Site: brandenburg
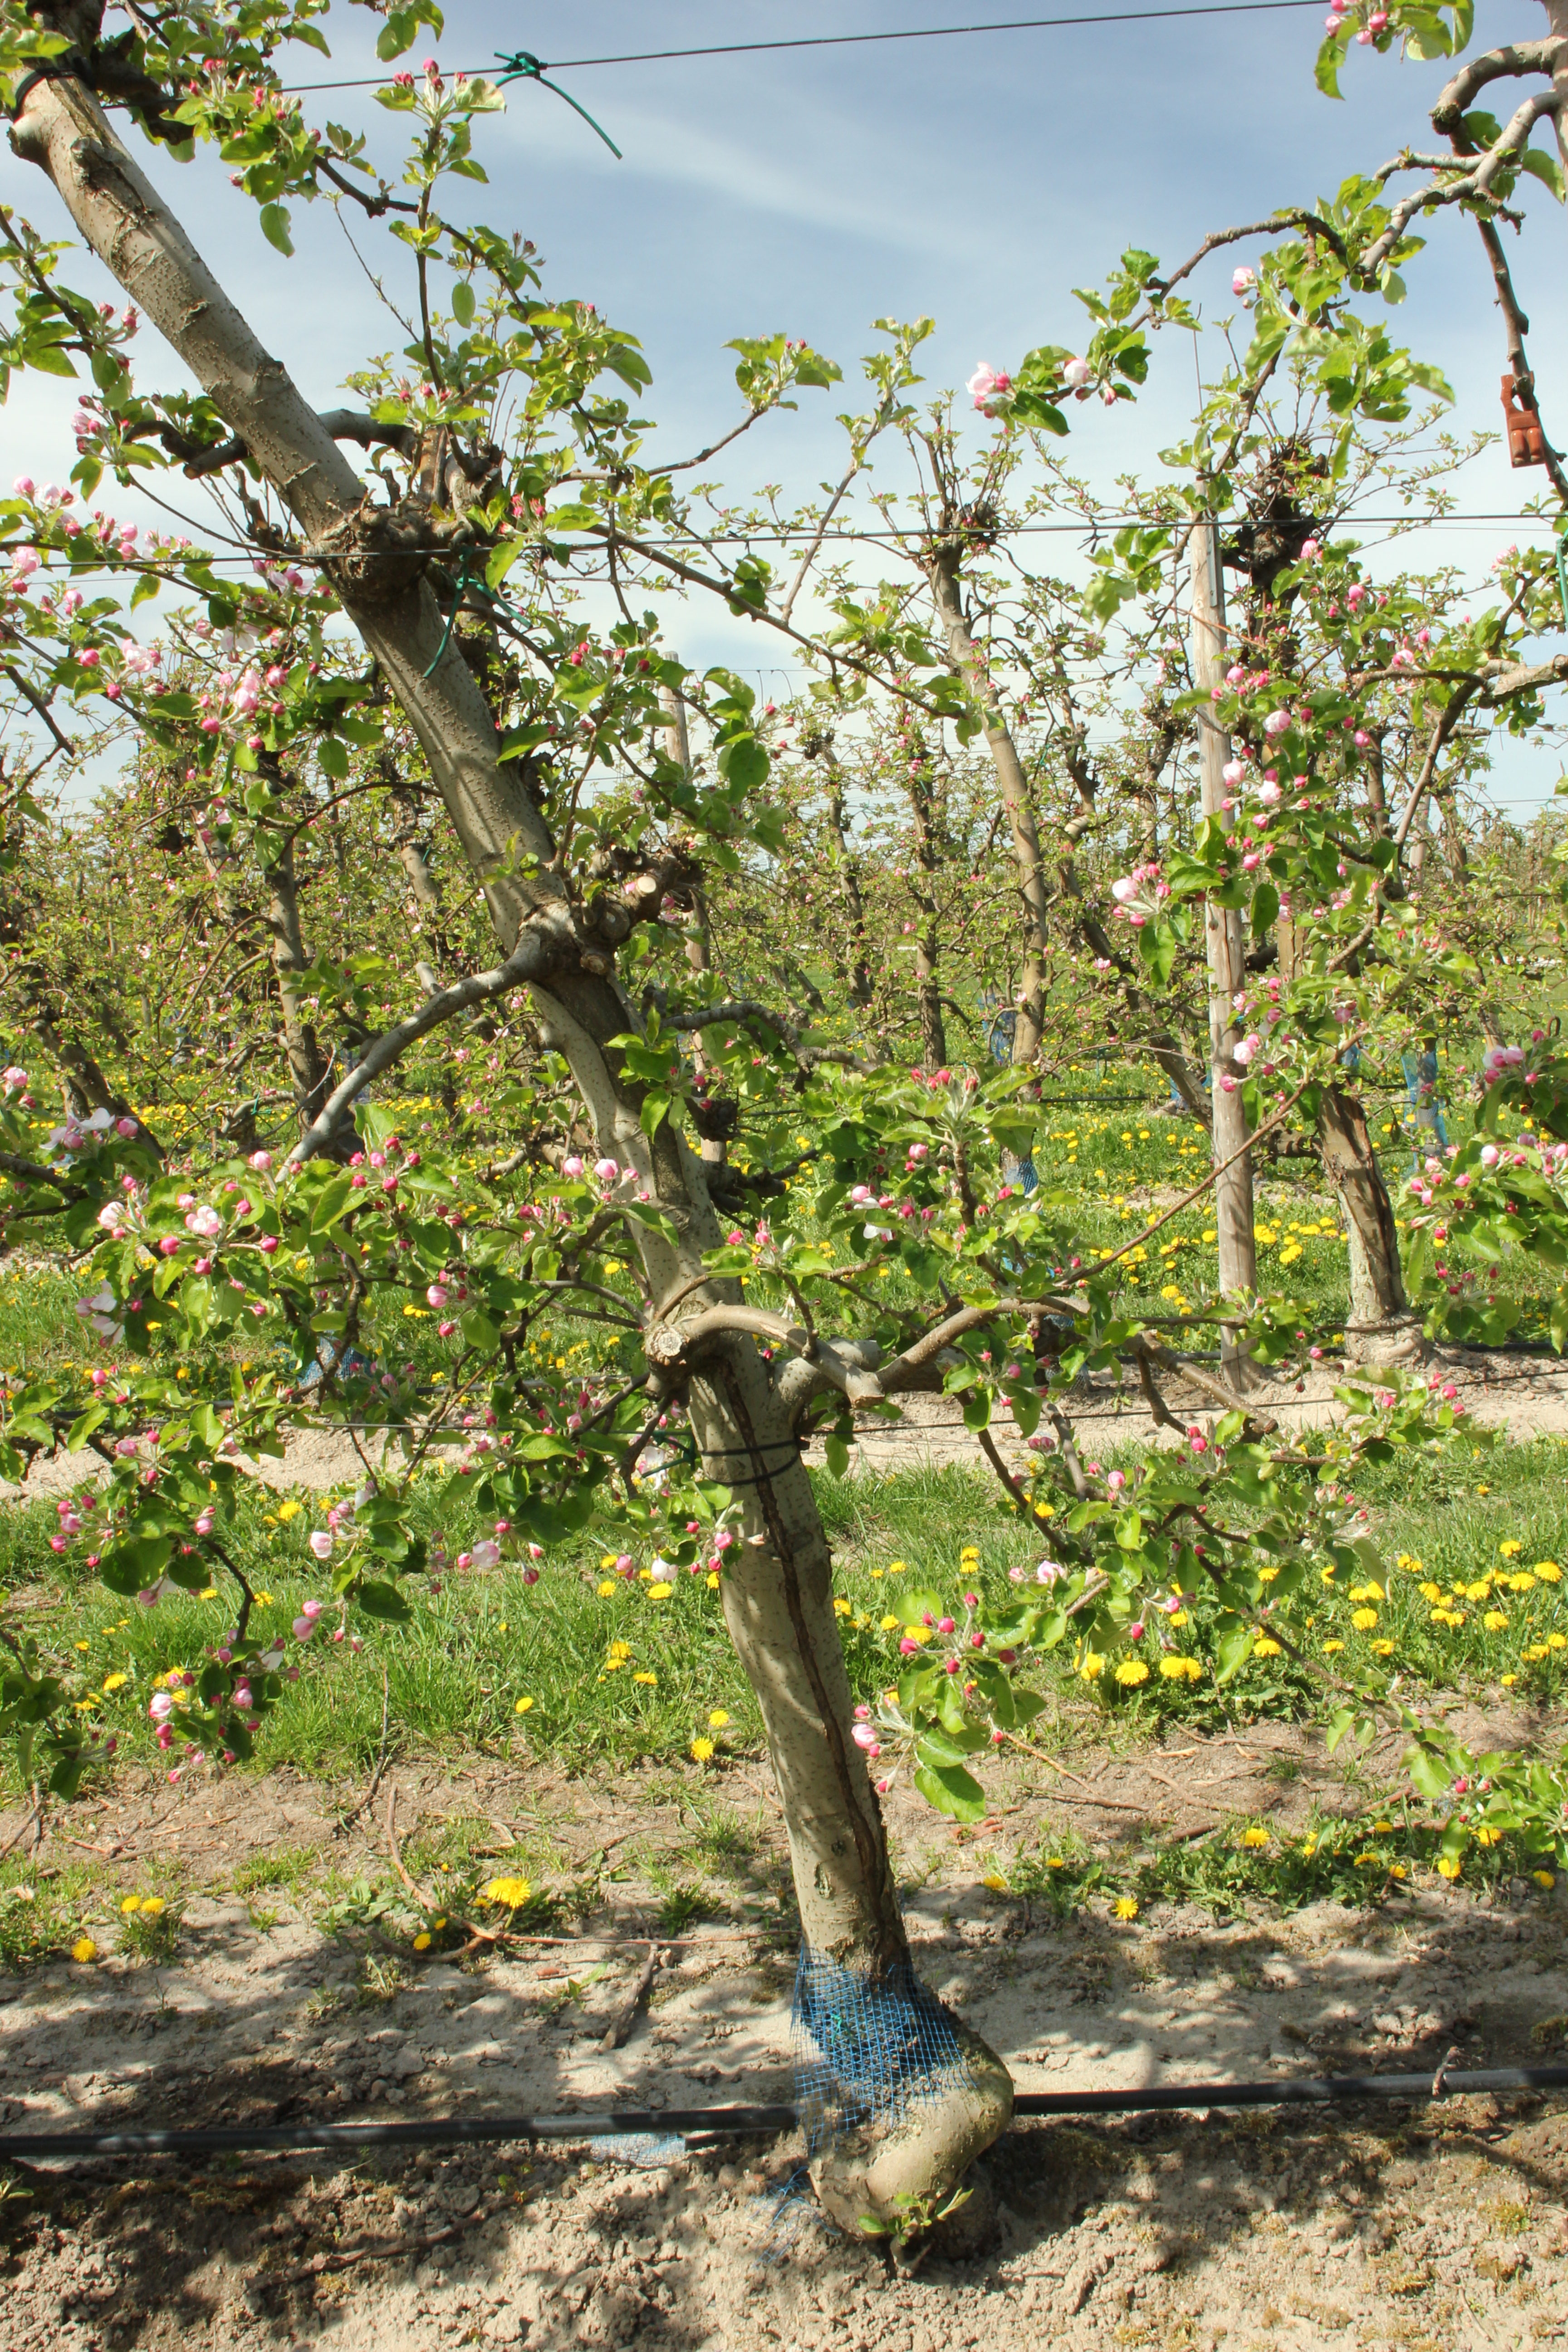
Growth stage (BBCH 57): Inflorescence emergence